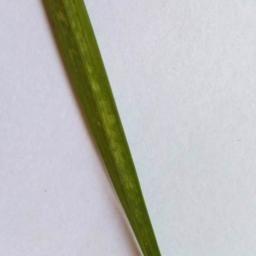
Label: Rice___Healthy